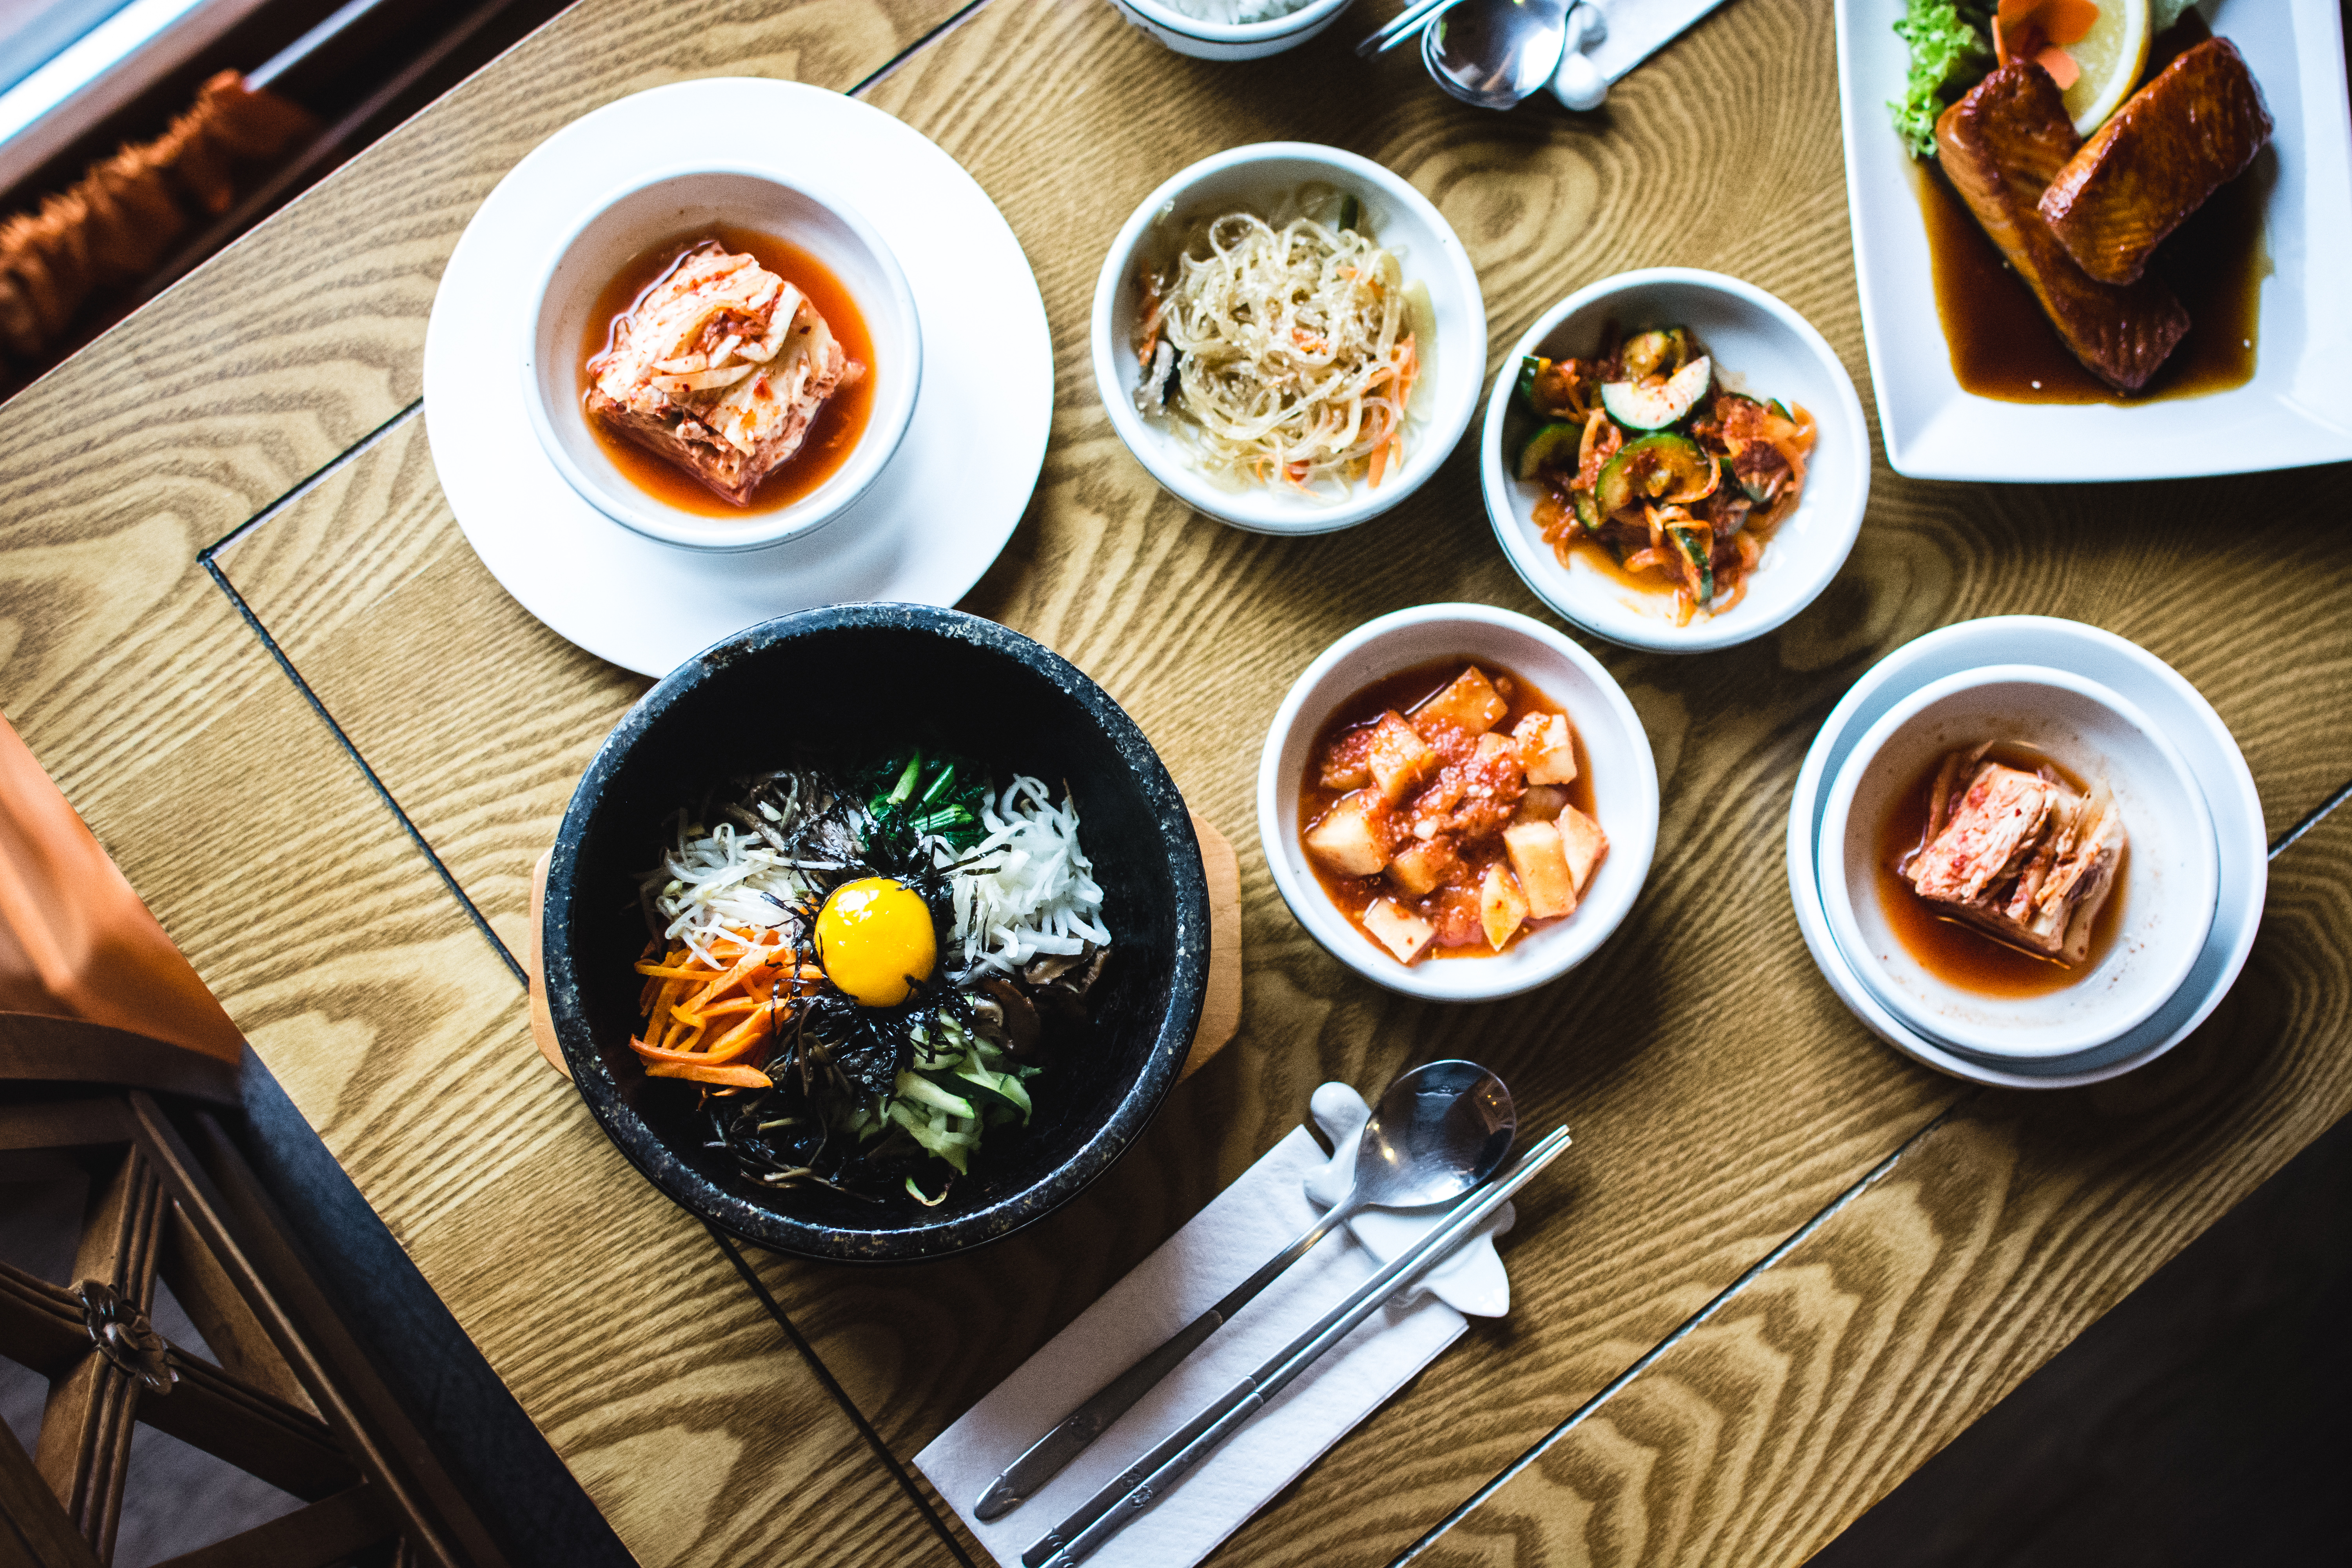
dish, food, cuisine, ingredient, meal, comfort food, banchan, vegetarian food, produce, lunch, steamed rice, soup, breakfast, appetizer, korean food, chinese food